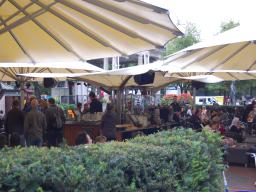
Label: Background_without_leaves